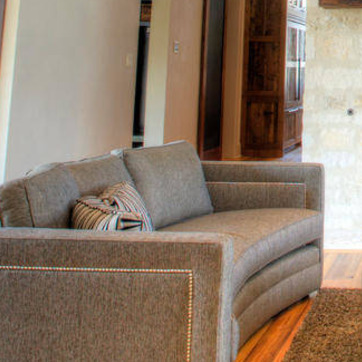
Material: fabric